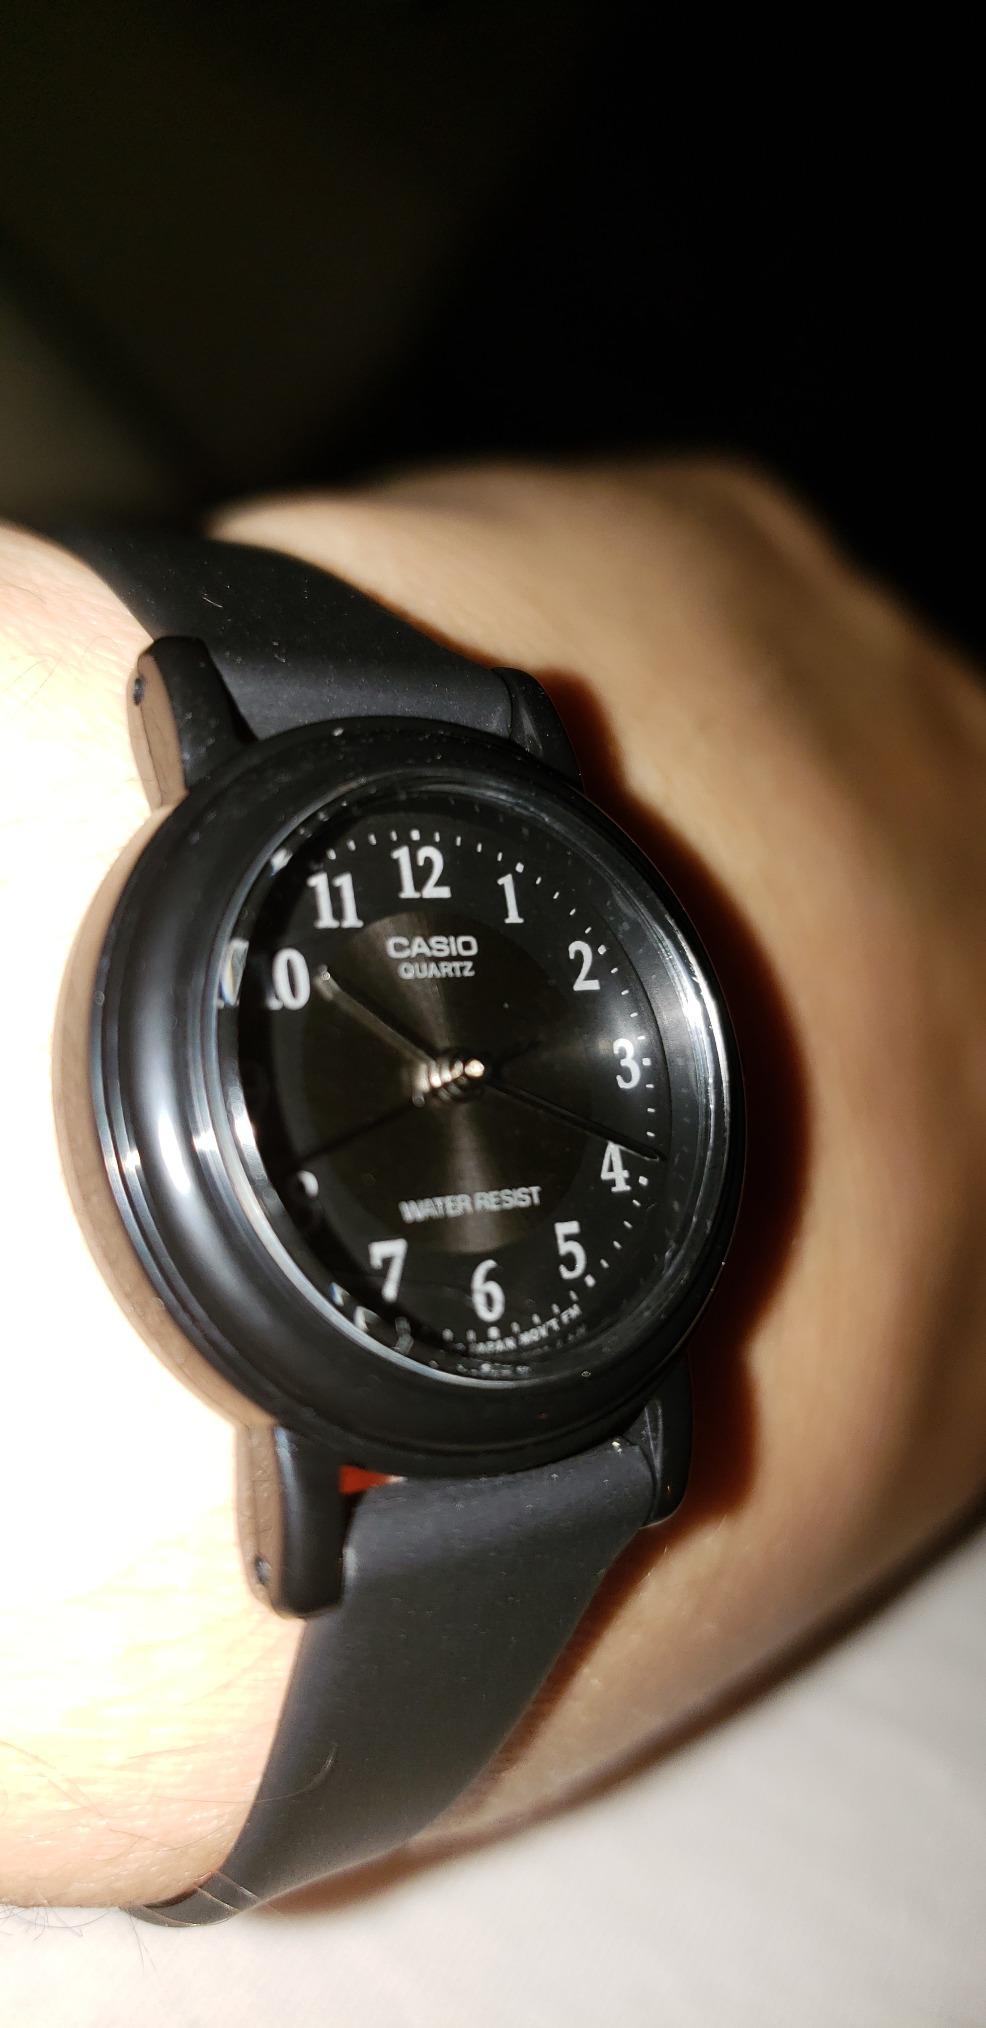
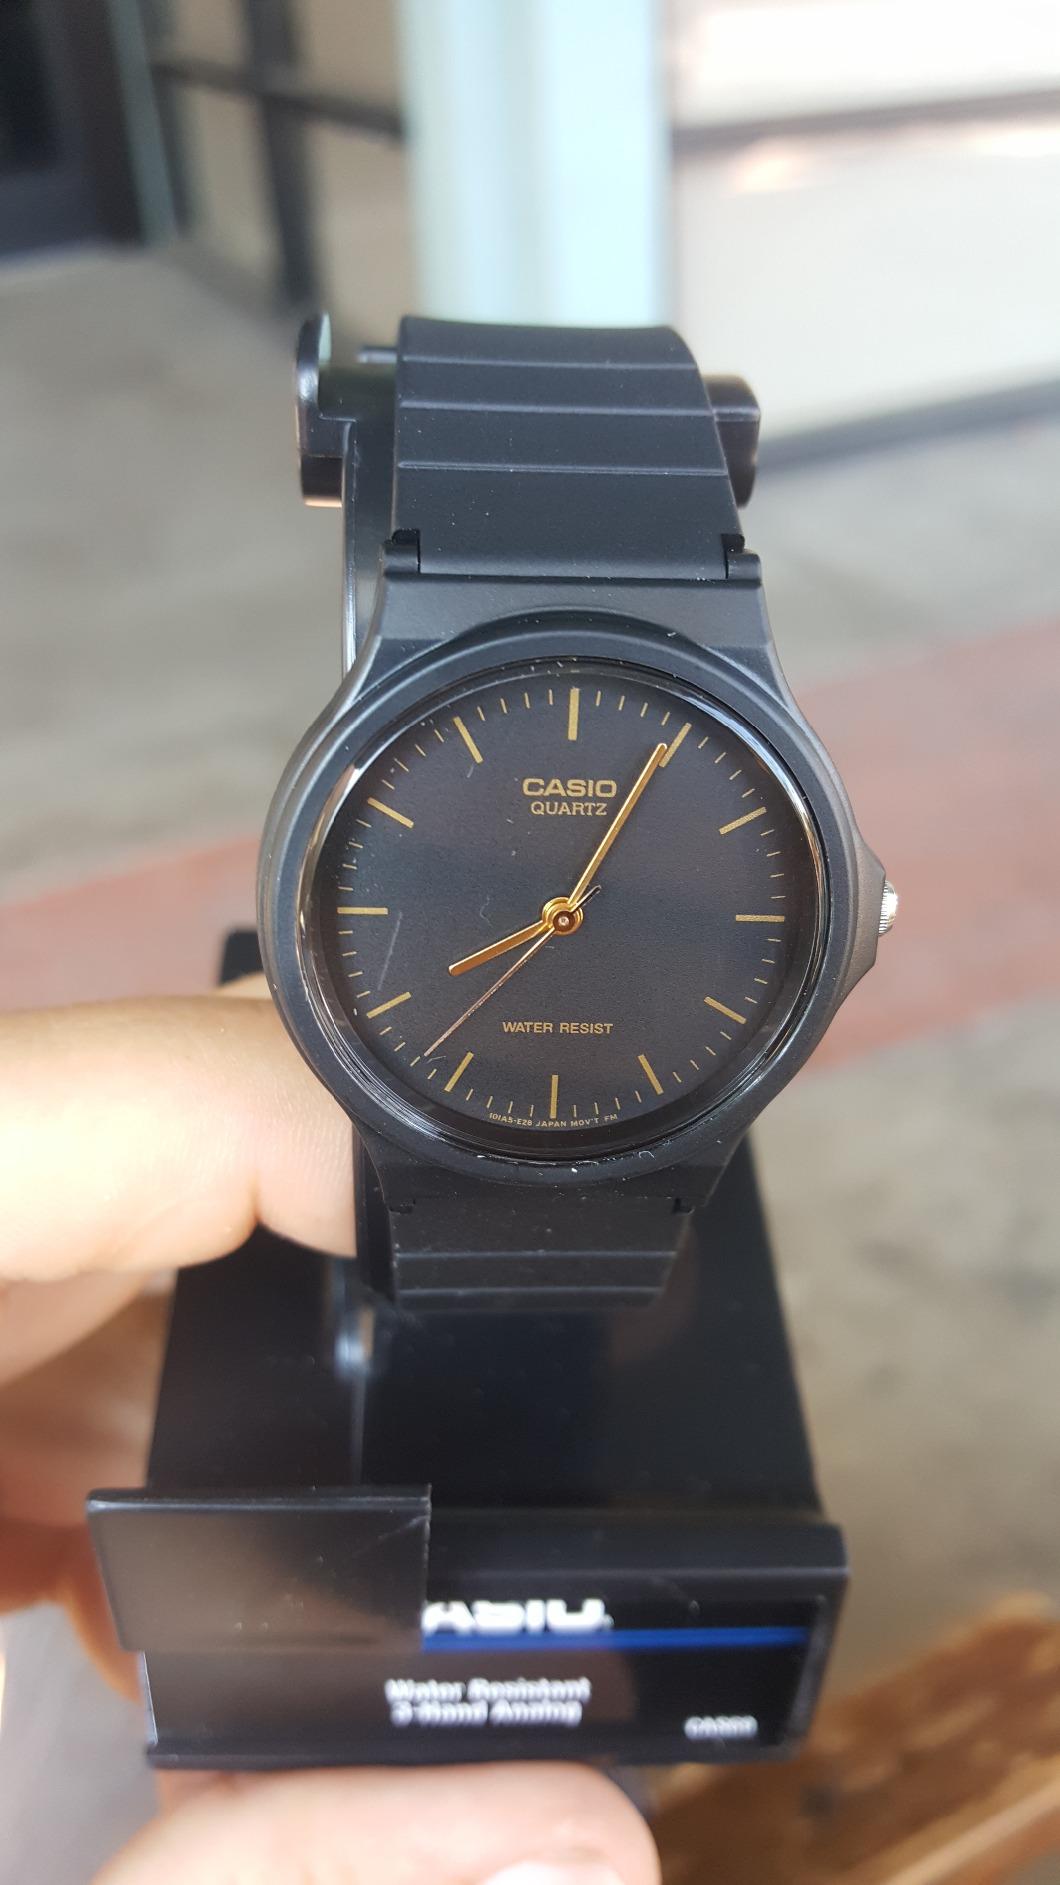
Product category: accessories_watch
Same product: no